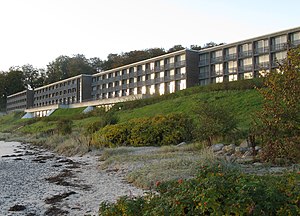
Helnan Marselis Hotel
Hotel Marselis i 2009.
Hotel Marselis, formelt Helnan Marselis Hotel, er et hotel beliggende i den sydlige ende af Aarhus. Hotellet drives af Helnan-koncernen.